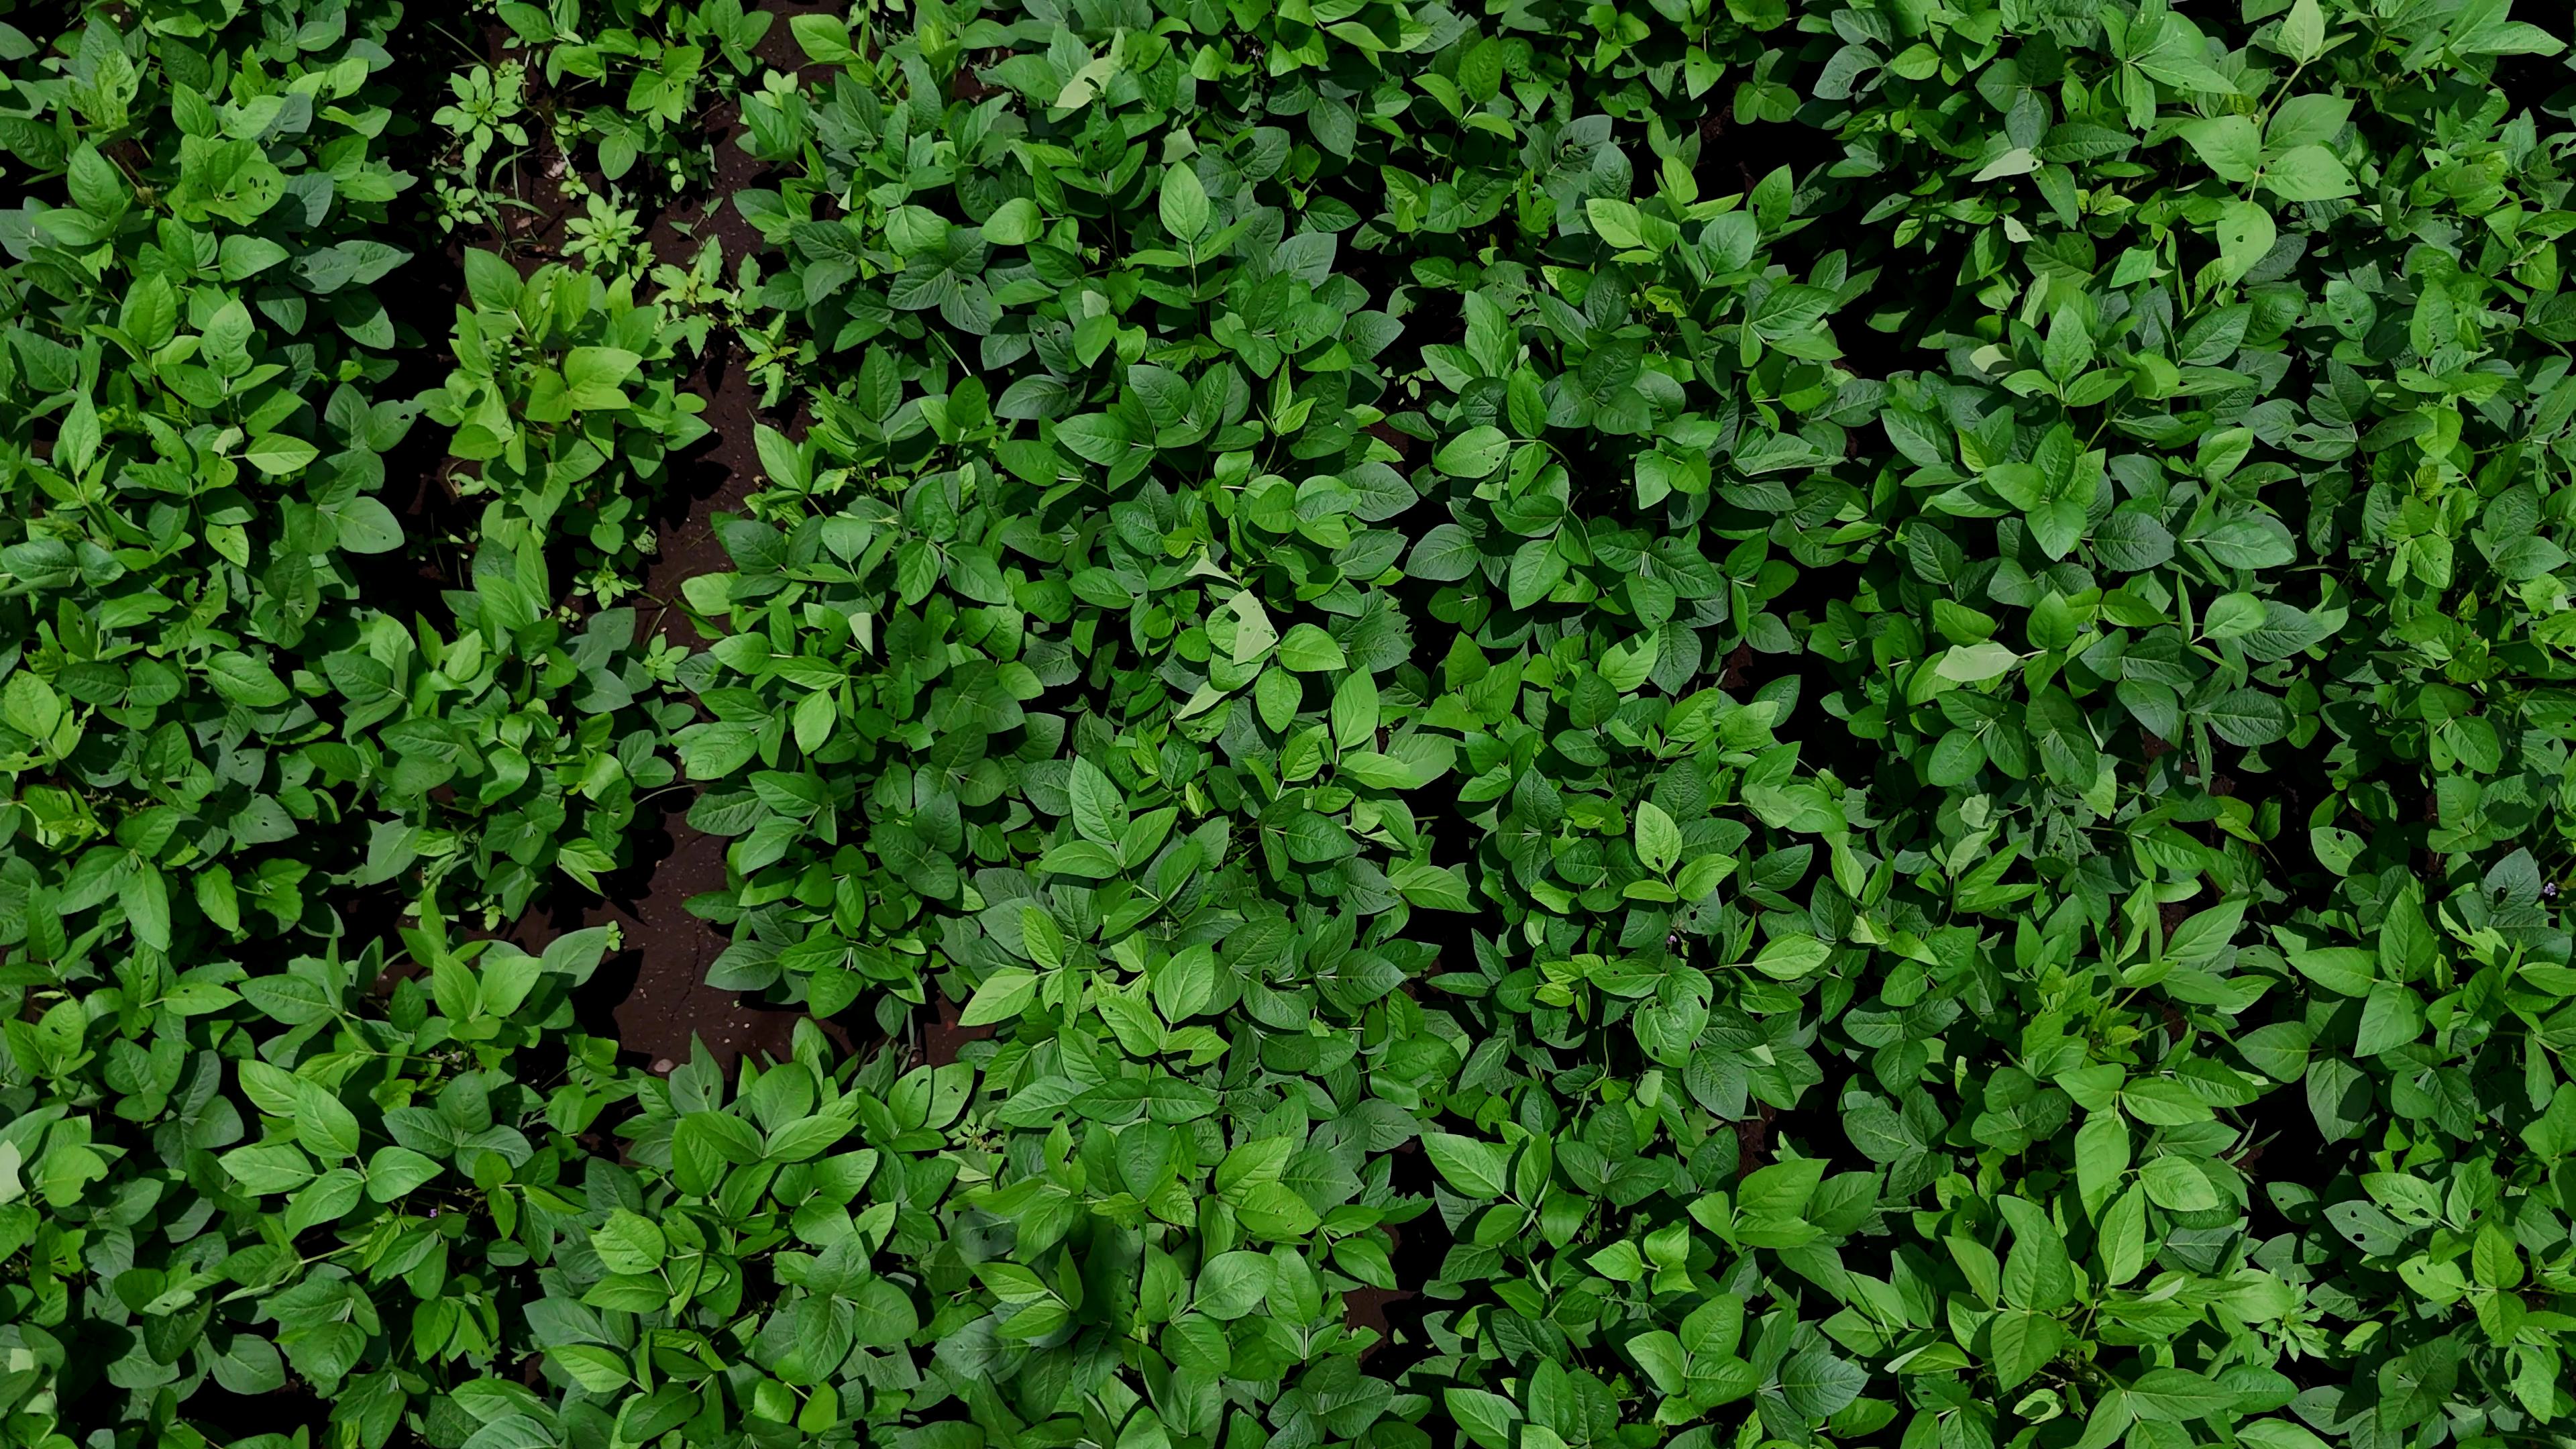
Label: Healthy